Missing May

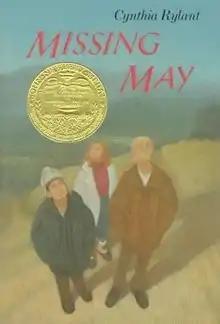
First edition

Missing May is a children's book, the recipient of the 1993 Newbery Medal. It was written by Cynthia Rylant, who has written over 100 children's books such as "The Islander".